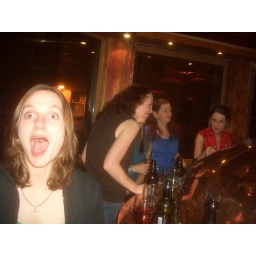
Paula happily provides a distraction so I can take a photo of the girls sitting beside us ...